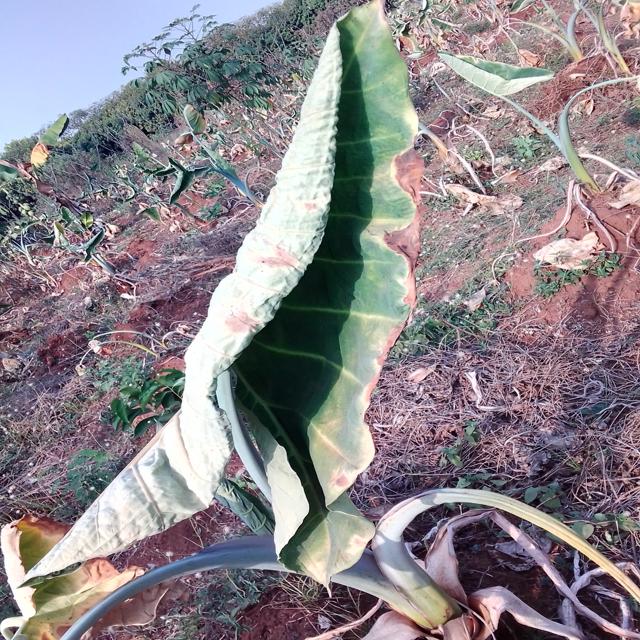
Label: Early_Blight